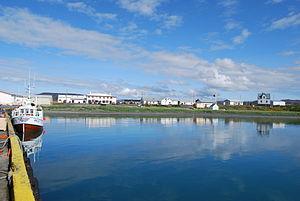
Kópasker est une localité islandaise de la municipalité de Norðurþing située au nord de l'île, dans la région de Norðurland eystra. En 2011, le village comptait 121 habitants.